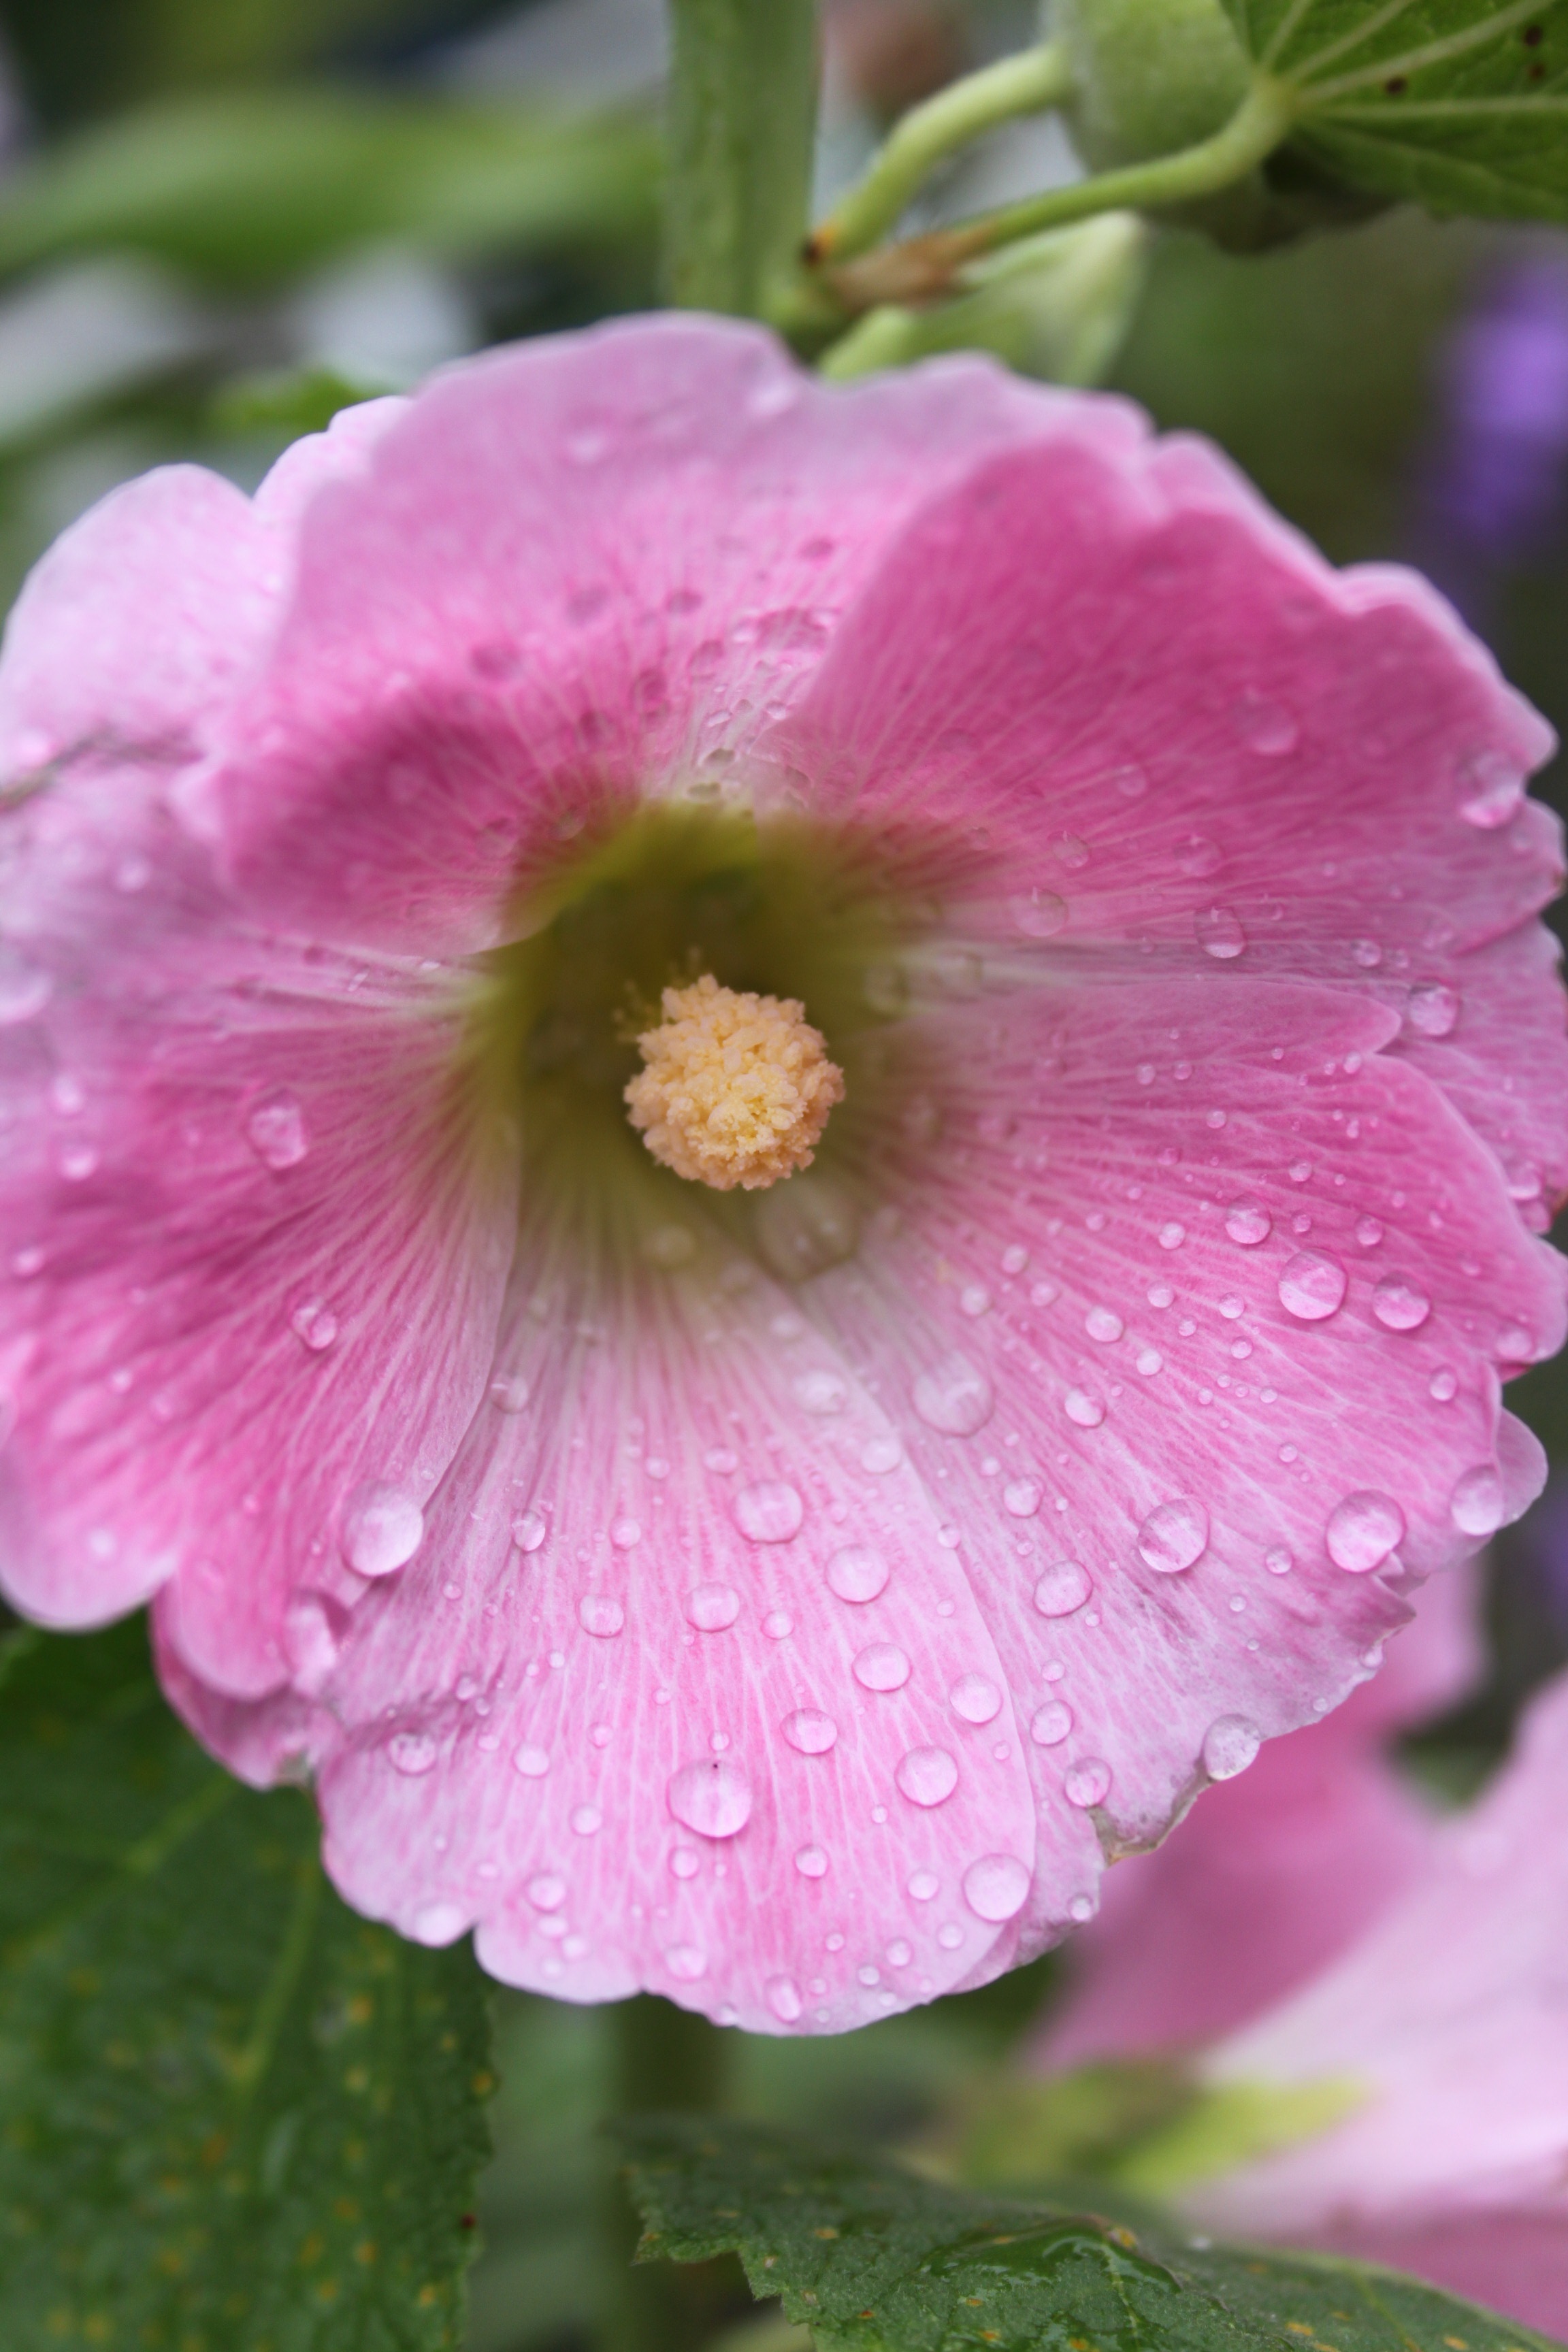
blossom, plant, flower, petal, botany, garden, pink, flora, close up, raindrops, macro photography, flowering plant, pink hollyhock, land plant